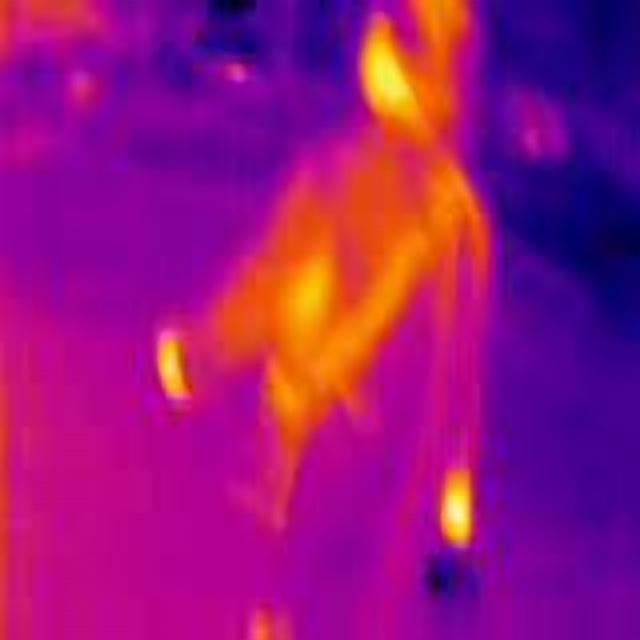
Detected objects:
label: person